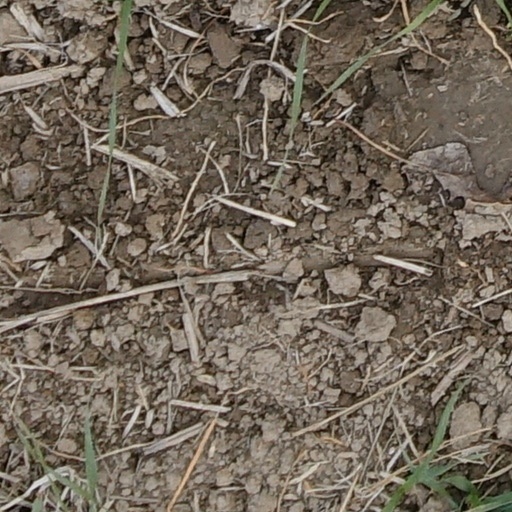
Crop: wheat